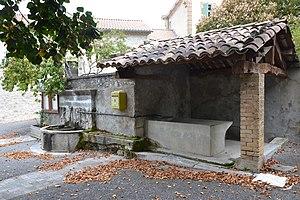
fontaine et lavoir à Chanousse
Chanousse est une commune française située dans le département des Hautes-Alpes, en région Provence-Alpes-Côte d'Azur.